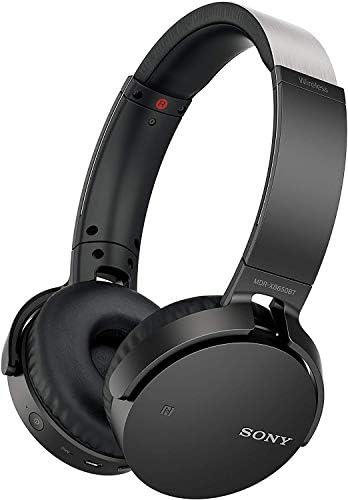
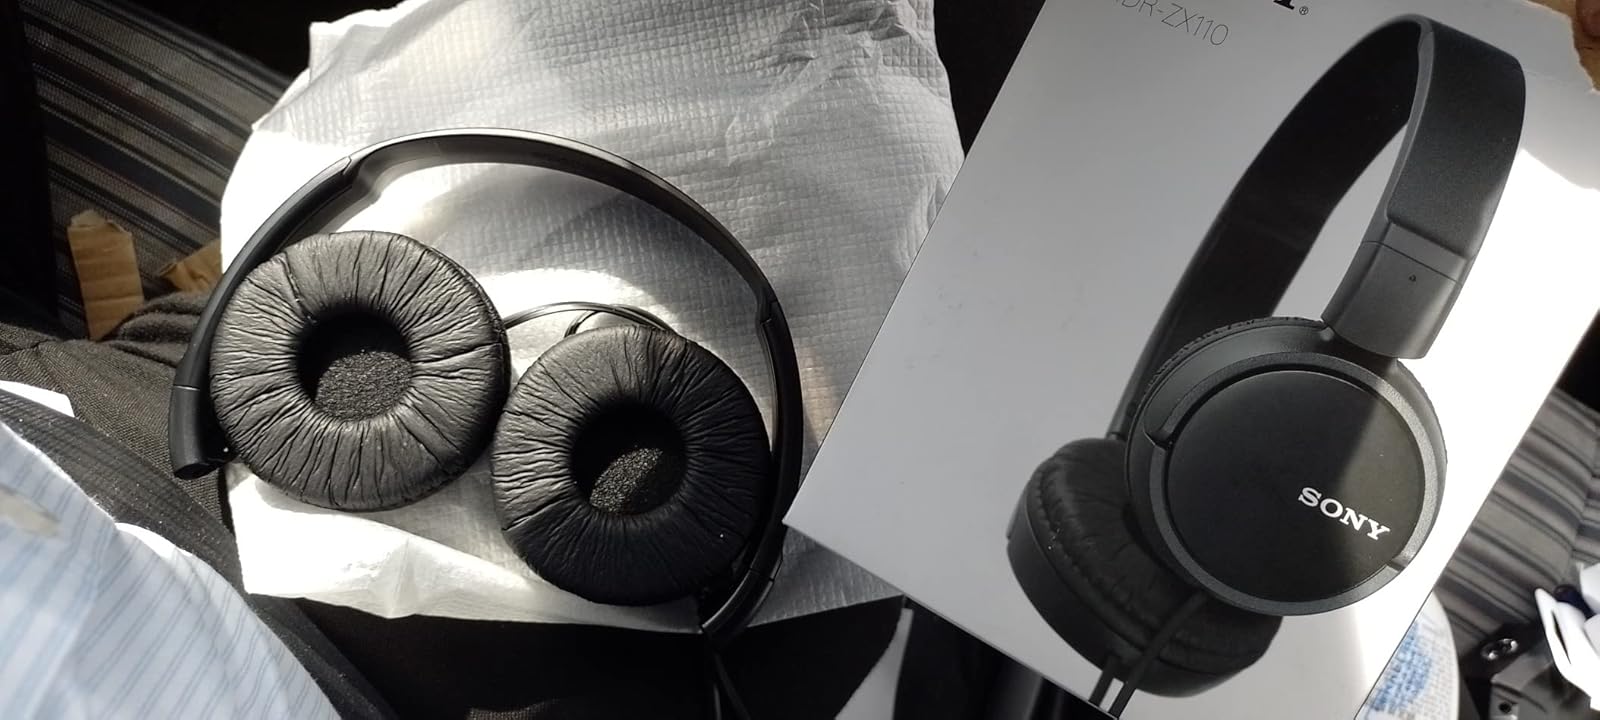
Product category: headphones
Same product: no